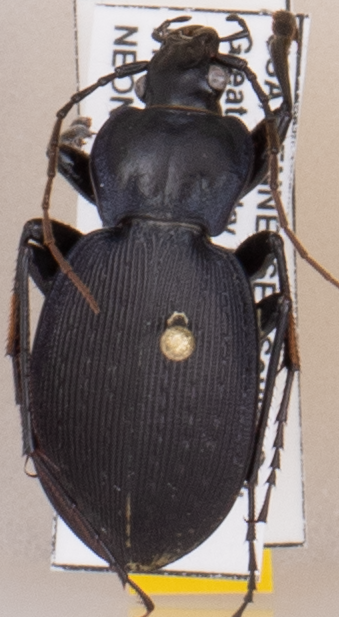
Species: Carabus goryi
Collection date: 2019-09-03
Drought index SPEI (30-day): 0.184
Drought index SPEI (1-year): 2.09
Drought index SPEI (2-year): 2.09